Social Democrats (Denmark)

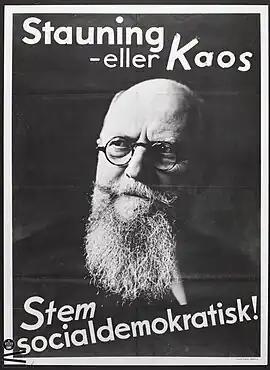
Thorvald Stauning, the party's first Prime Minister (1924–1926 and 1929–1942) on his 1935 "Stauning or Chaos" election poster

In 1906, the party created the Social Democratic Youth Association, lasting until 1920 when the Social Democratic Youth of Denmark and current party's youth wing was founded.